Huang Binhong

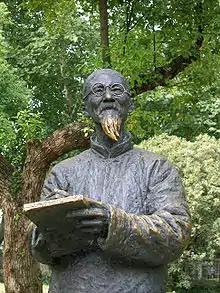
Statue of Huang Binhong at the West Lake in Hangzhou

Huáng Bīnhóng (January 27, 1865– March 25, 1955) was a Chinese literati painter and art historian born in Jinhua, Zhejiang province. His ancestral home was She County, Anhui province. He was the grandson of artist Huang Fengliu. He would later be associated with Shanghai and finally Hangzhou. He is considered one of the last innovators in the literati style of painting and is noted for his freehand landscapes.